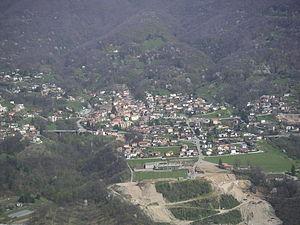
Cadro est un quartier de la ville de Lugano et une ancienne commune suisse du canton du Tessin.